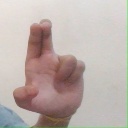
अक्षर: आ